Beacon Theatre (Hopewell, Virginia)

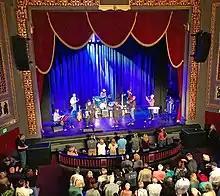
The interior of the Beacon Theatre in Hopewell, Virginia. The Western swing band Asleep at the Wheel performed in concert in April 2022.

Beacon Theatre, also known as the Broadway Theatre and Pythian Lodge, is a historic theatre building located at Hopewell, Virginia.